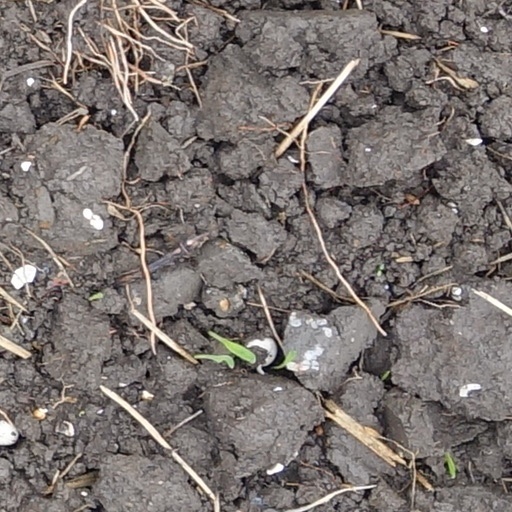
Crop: wheat